Cumberland Fair

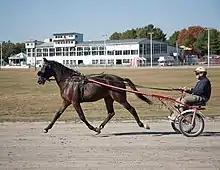
Harness racing at the Cumberland Fair

The annual Maine State Pumpkin and Squash Weigh-Off is held at the fair. The winner of the event receives $500. An adult is limited to one entry in the giant squash and pumpkin weigh-off. The 2015 winner of this event was Edwin Pierpont, who harvested a 1,046 pound pumpkin.